Svetlana Khorkina

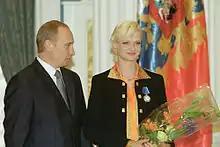
Khorkina received the Order of Honour from Russian President Vladimir Putin on 8 June 2001.

In September 2001, Khorkina captured the gold medal on the uneven bars in the 2001 Goodwill Games. In October 2001, she competed at the World Championships in Ghent, Belgium. She helped the Russian team win the silver medal and individually she won the all around final with a score of 37.617. In event finals, she placed first on vault scoring 9.412, first on uneven bars scoring 9.437, and third on floor scoring 9.375. In April 2002, Khorkina competed at the European Championships in Patras, Greece. She helped Russia win the first place in the team competition and individually she won the all around competition with a score of 37.592. In event finals, she placed first on uneven bars scoring 9.550, second on balance beam scoring 9.262, and fifth on floor scoring 9.075.